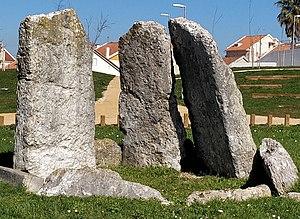
Cet article recense les monuments nationaux du district de Lisbonne, au Portugal.